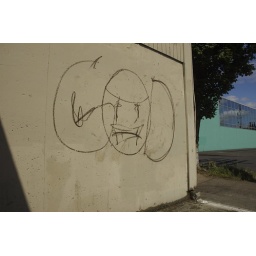
Just in case you were curious. I think God may also live on the bathroom wall at the Aalto Lounge.